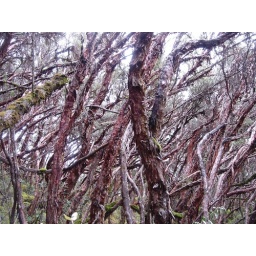
800 year old paper trees that grow at about 4000 meters in alitude.